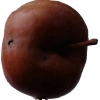
Label: Apple 18